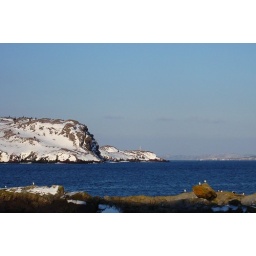
The lighthouse in Brigus, on a cold, clear day.